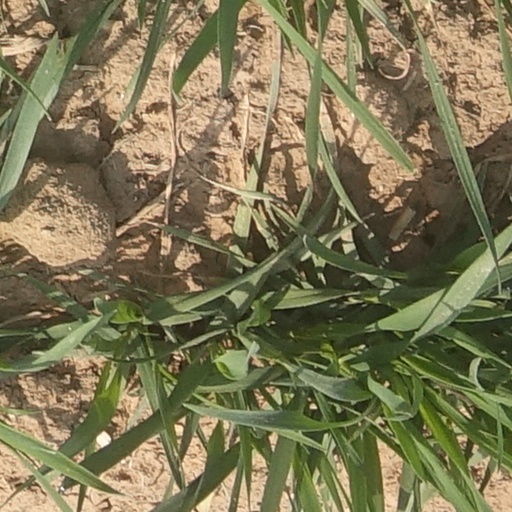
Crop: wheat